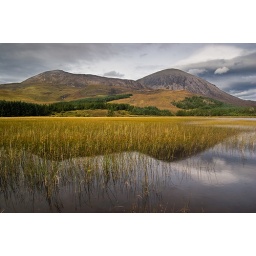
Grasses reflected in the water in a small lochan on the road from Broadford to Loch Slapin